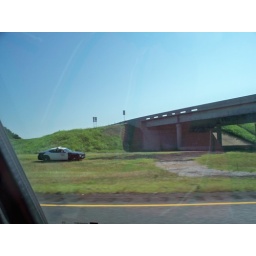
Mr. Hi Po sitting under the bridge where you can't see him, waiting for speeders and drug dealers...